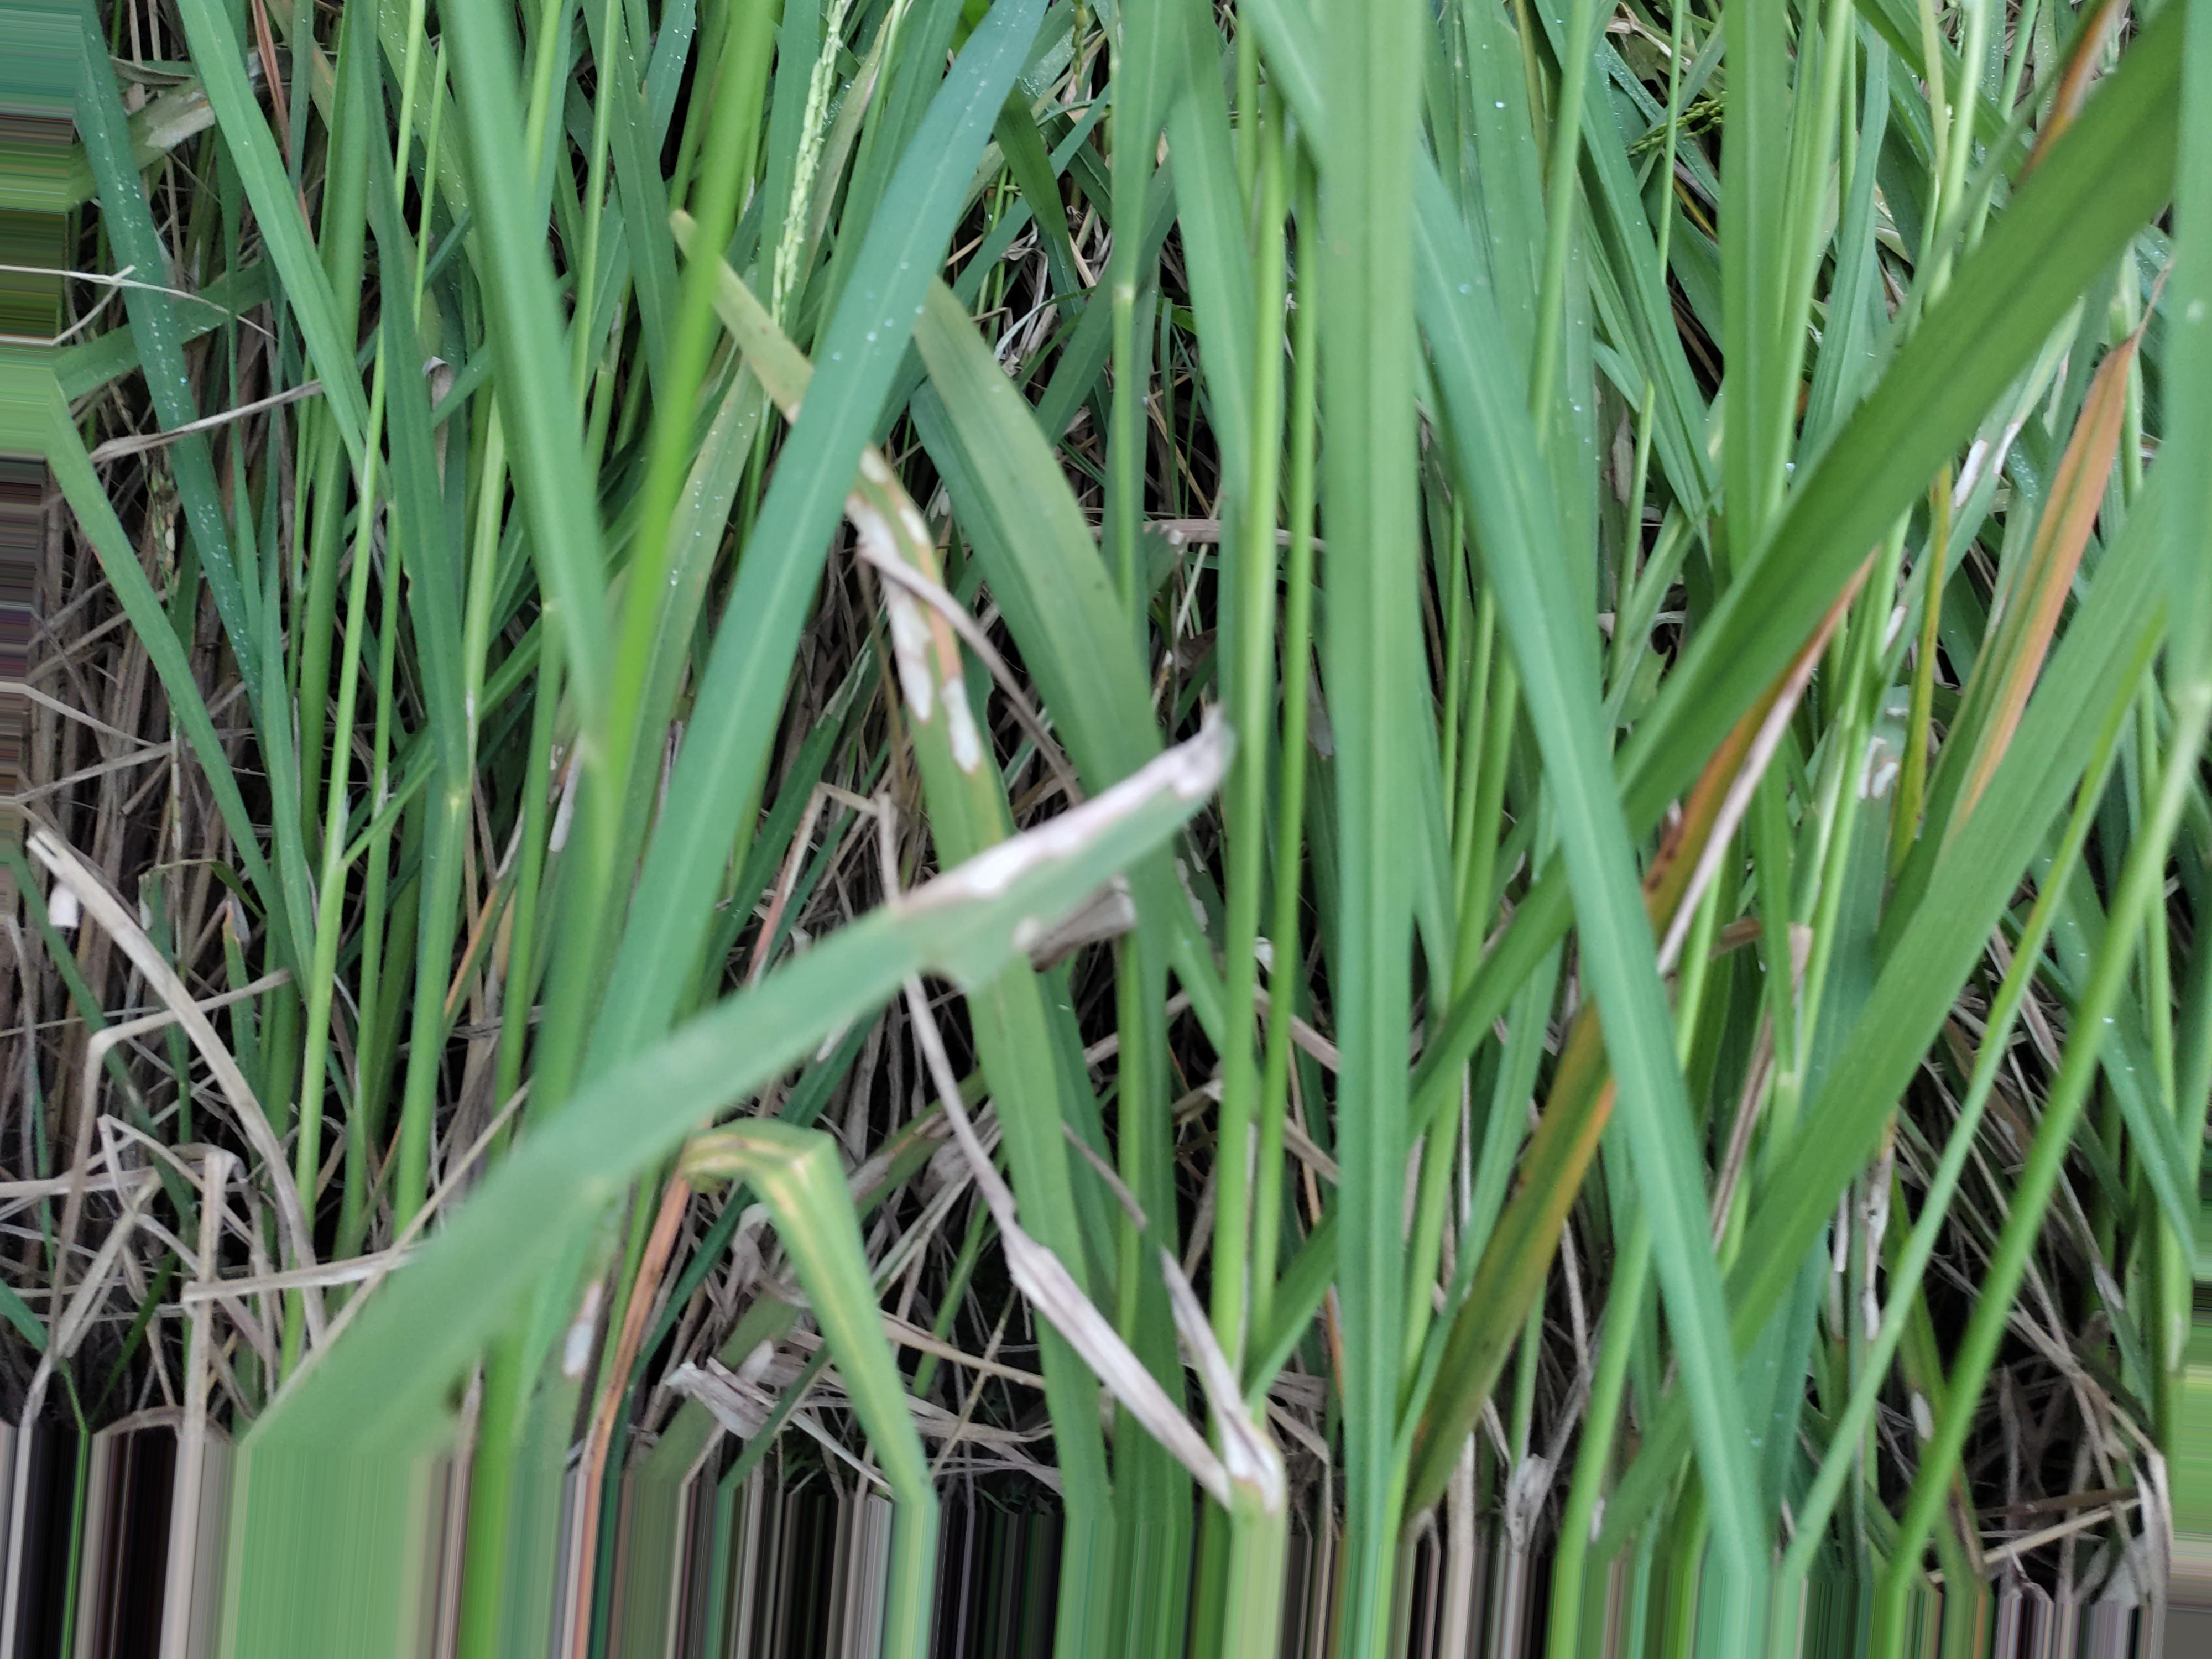
Nhãn: Bệnh Đốm Vằn ( Khô vằn ) ( Sheath Blight )